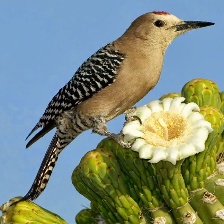
Species: CACTUS WREN
Scientific name: CAMPYLORHYNCHUS BRUNNEICAPILLUS